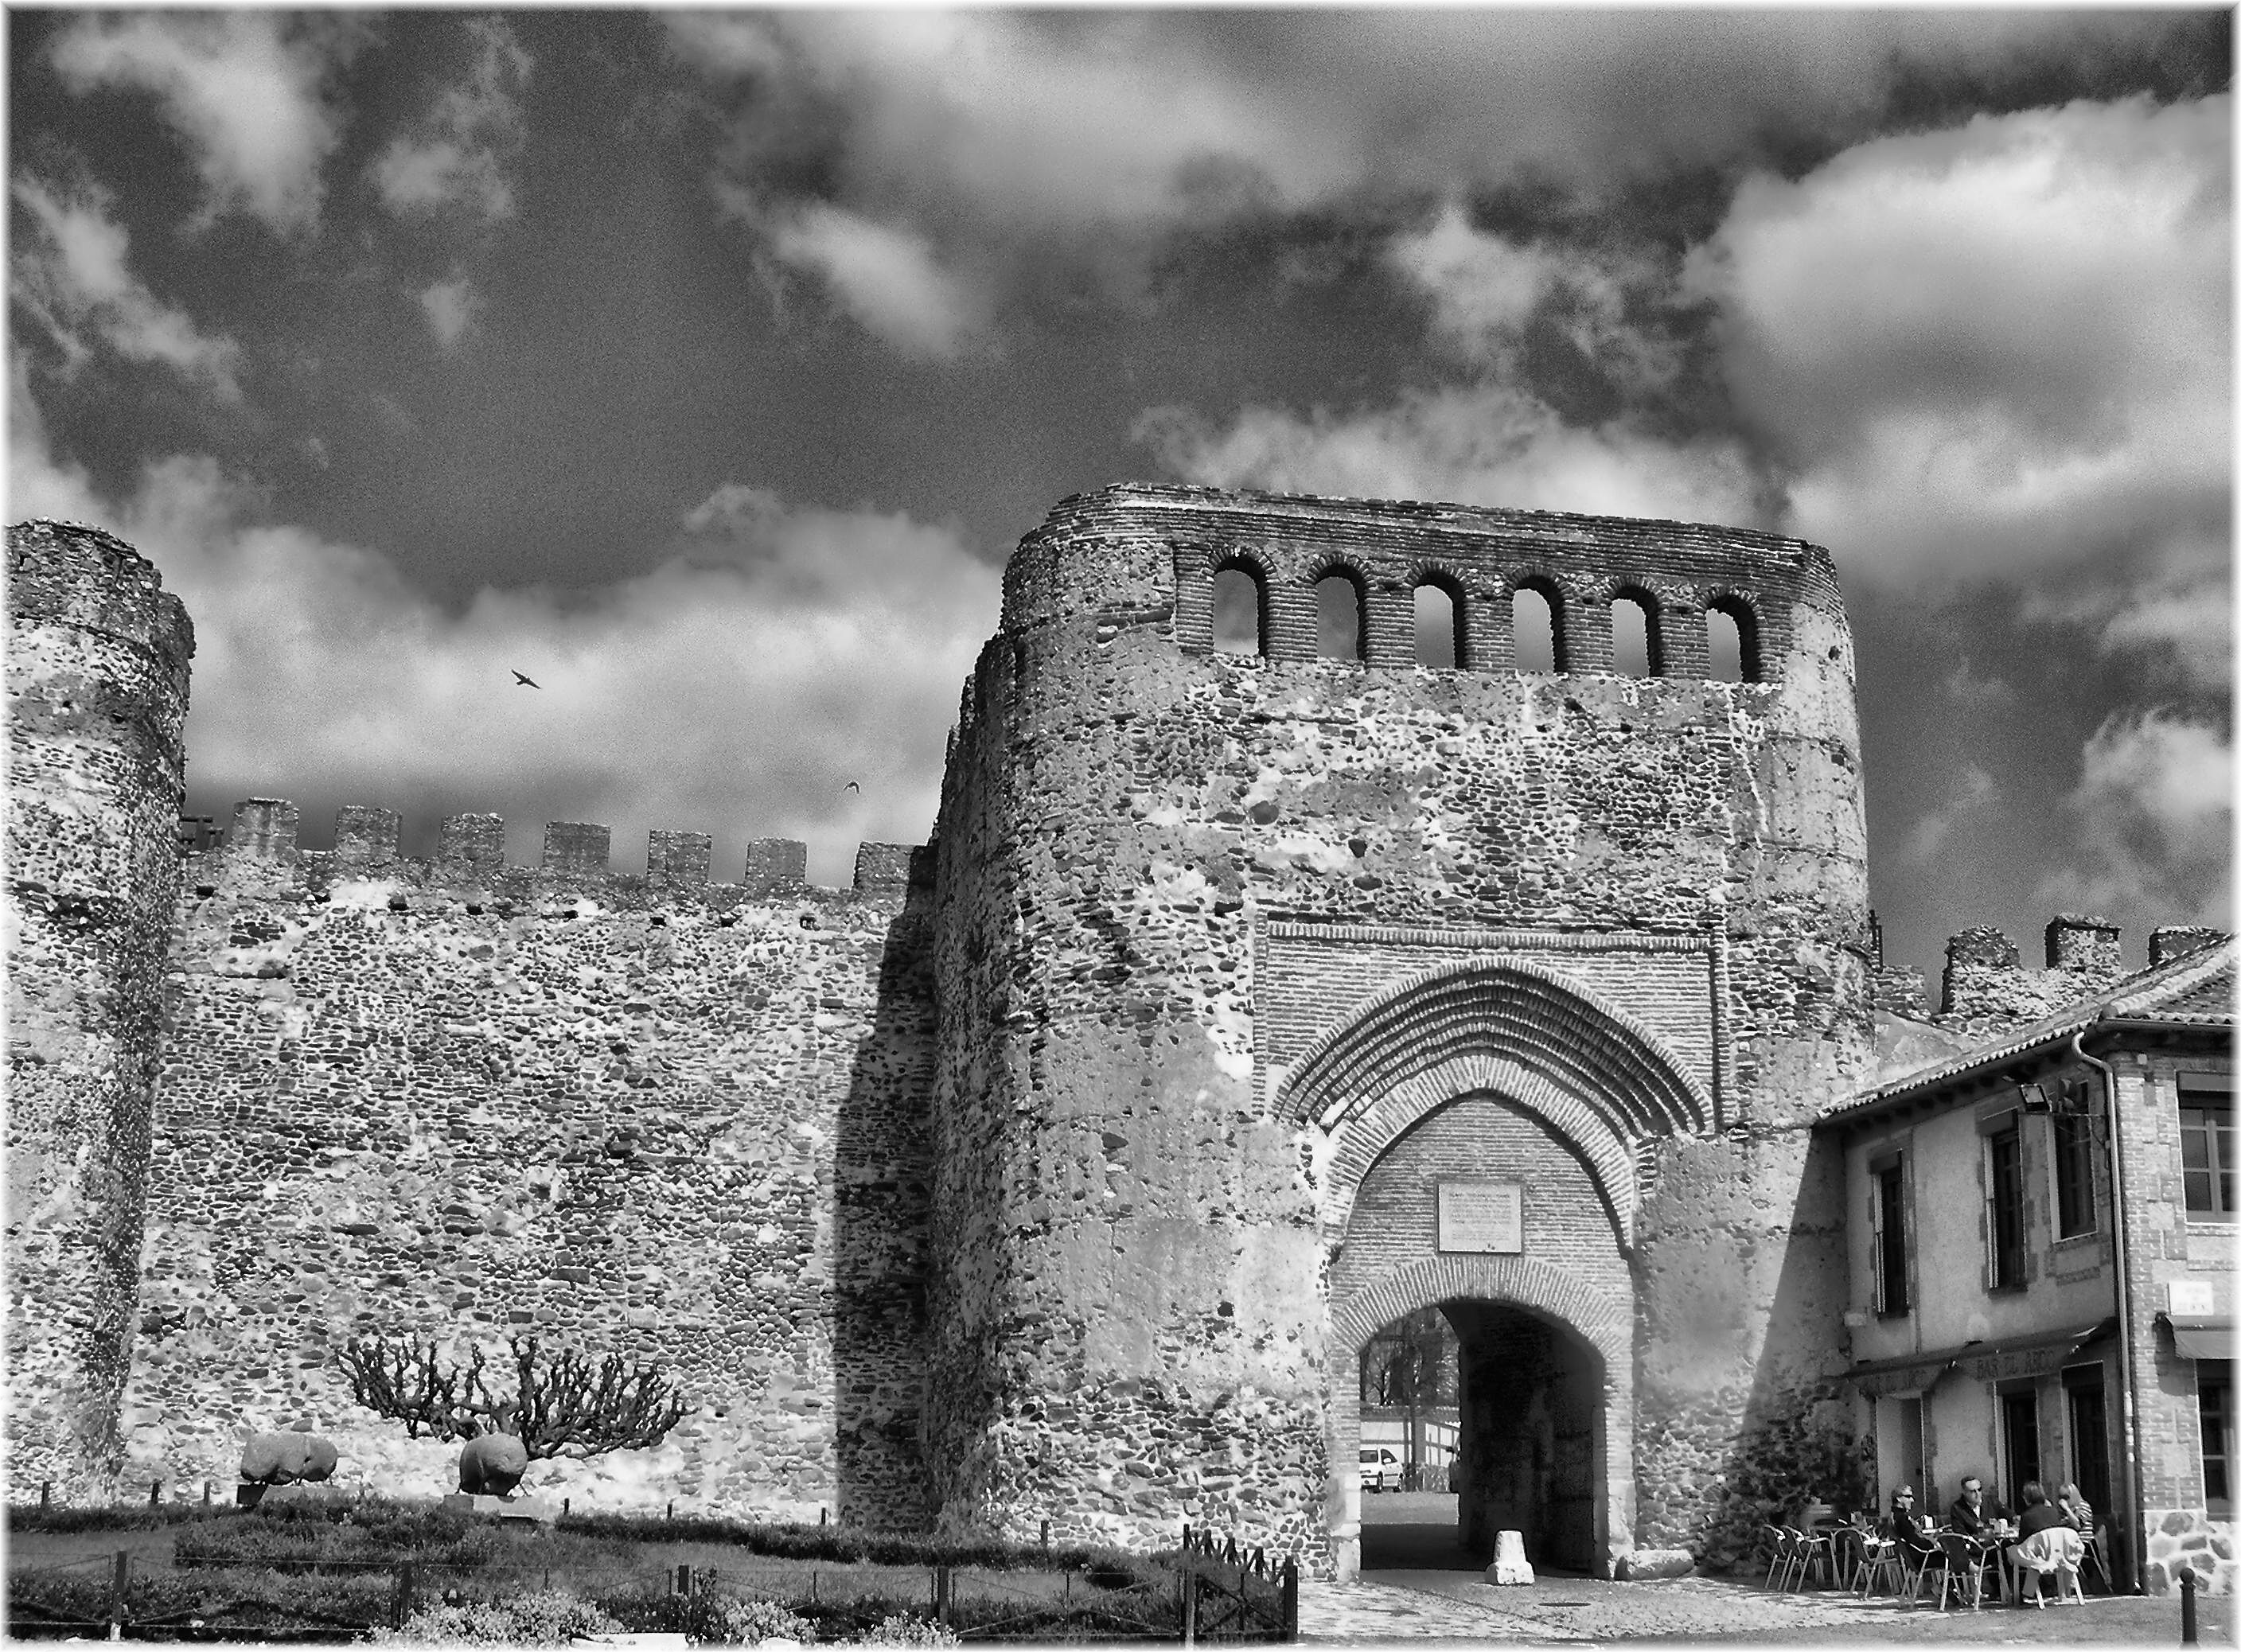
black and white, architecture, white, photography, arch, monochrome, ruins, photograph, history, abbey, monochrome photography, ancient history